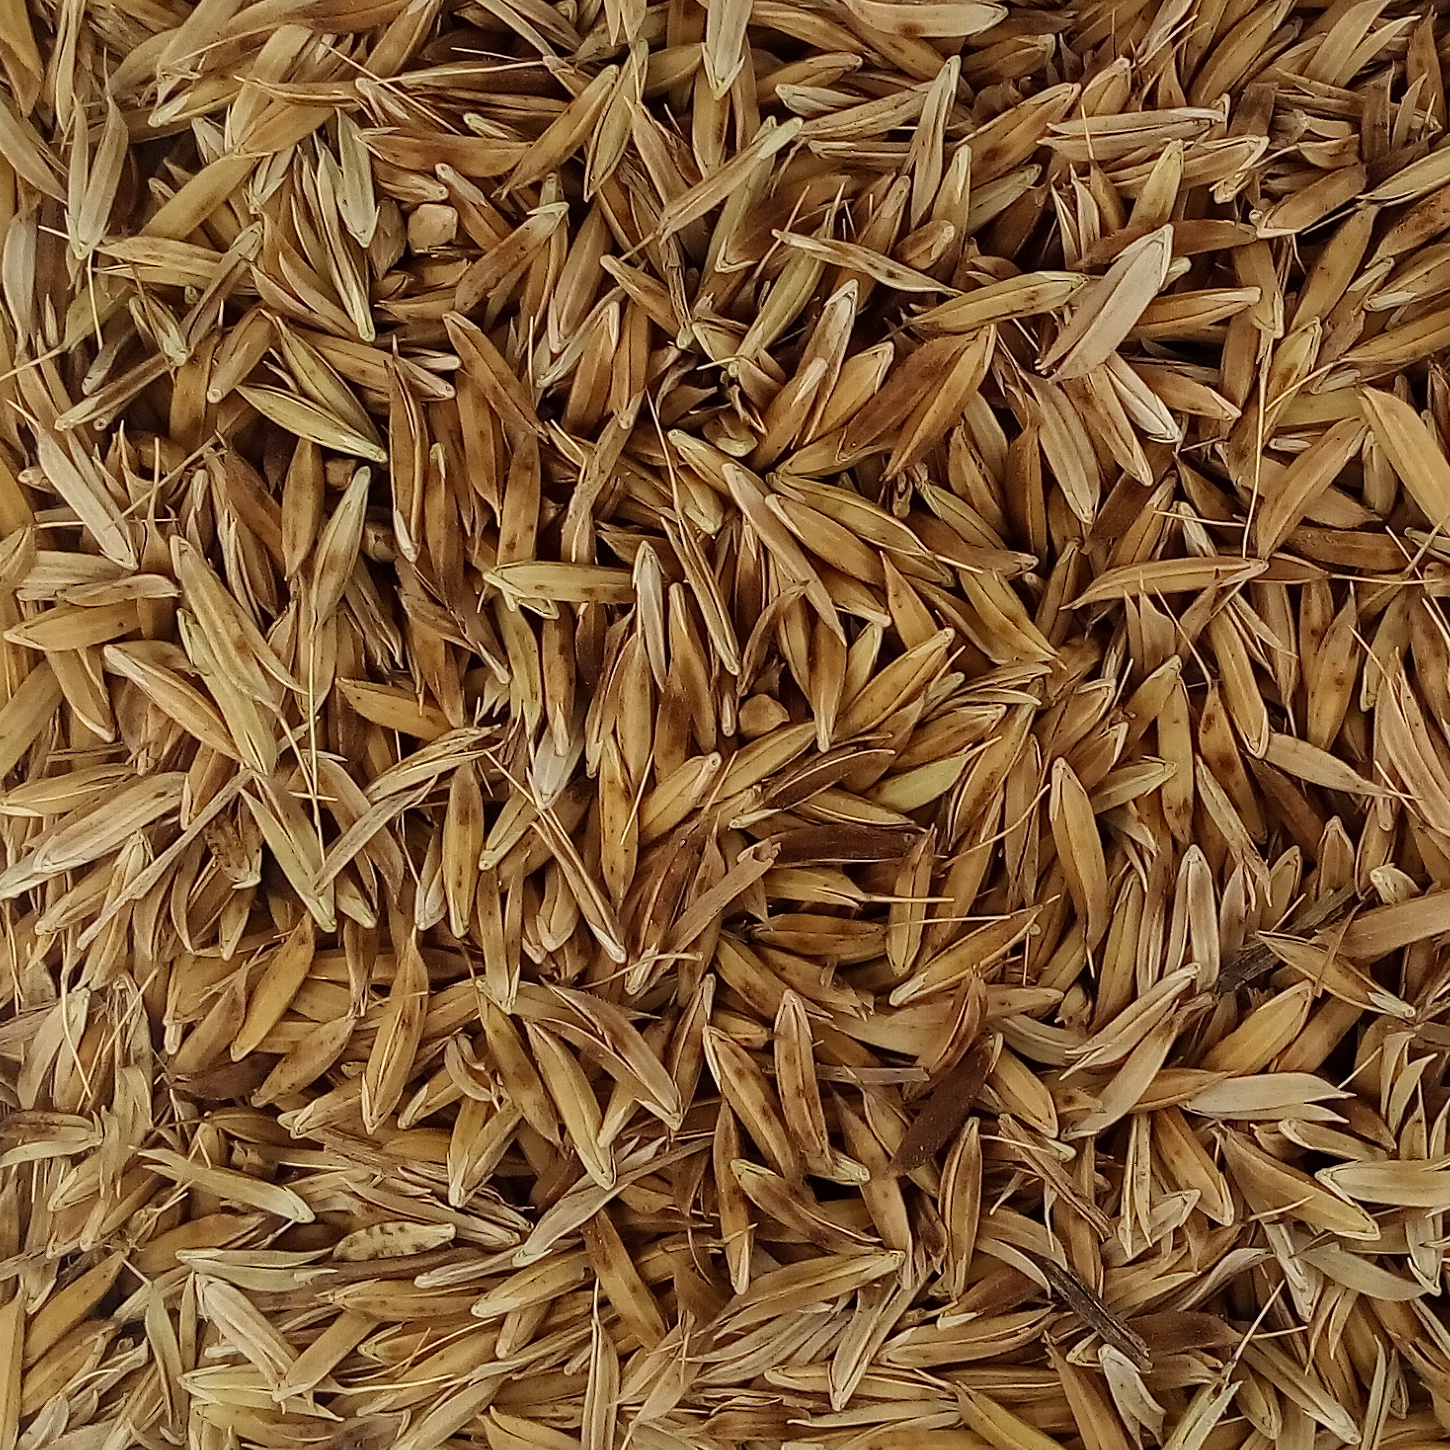
Rice seed variety: DHBT_3